1944 World Series

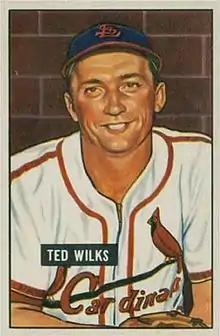
Ted Wilks

For Game 6, it was Max Lanier and Ted Wilks (who both had 17 wins and shared a 2.65 ERA) that wrote the final chapter to the Browns' "Cinderella season" with a 3–1 victory that wrapped up the Cardinals' second Series title in three years. Ted Wilks was brilliant in relief, retiring all 11 Browns he faced, clinching the Cardinals' fifth World Series title.